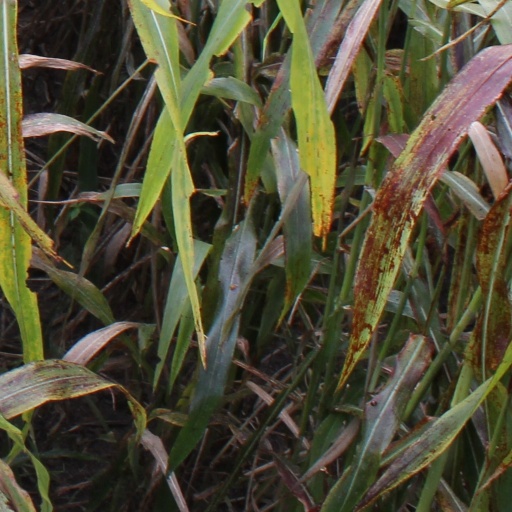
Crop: sorghum